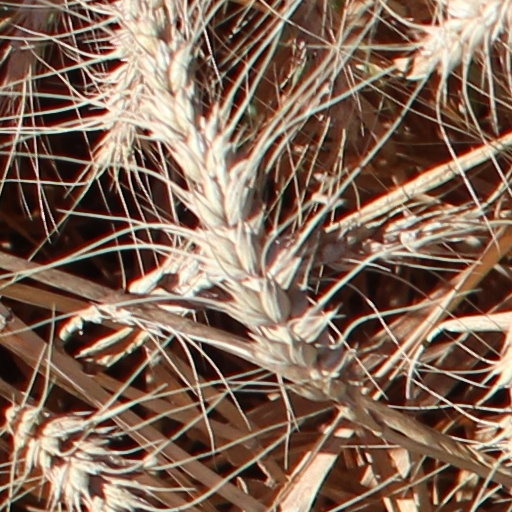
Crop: wheat